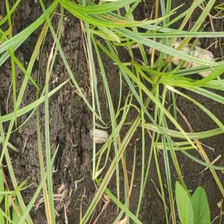
Weed species: Lavhala_(Cyperus_Rotundus)